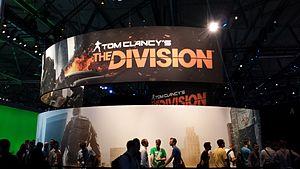
Tom Clancy’s The Division est un jeu vidéo en ligne à monde ouvert de tir tactique et d'action-RPG développé par Massive Entertainment, Ubisoft Reflections, Red Storm Entertainment et Ubisoft Annecy et édité par Ubisoft, sorti le 8 mars 2016 sur PlayStation 4, Xbox One et Windows.